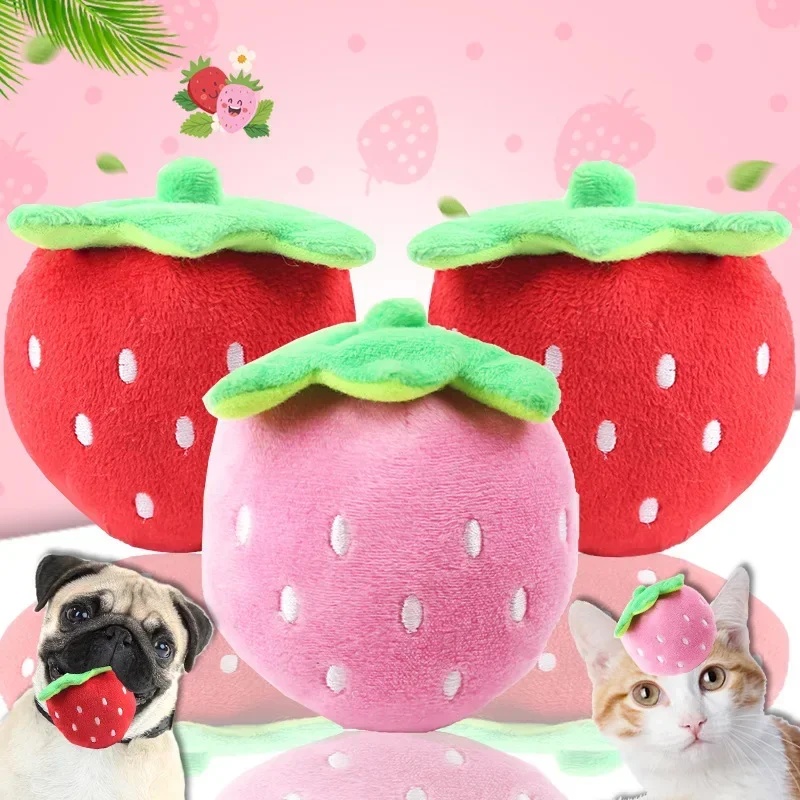
Animals Cartoon Dog Toys Stuffed Squeaking Pet Toy Cute Plush Puzzle For Dogs Cat Chew Squeaker Squeaky Toy For Pet Strawberry
SPECIFICATIONS Brand Name : NoEnName_Null CN : Guangdong Hign-concerned Chemical : None Is Smart Device : No Material : Wool Origin : Mainland China Toys Type : Squeak Toys Type : cats whether electrical : No
Brand: Walley Worlds
Category: Animals & Pet Supplies > Pet Supplies > Cat Supplies > Cat Toys > Squeakies